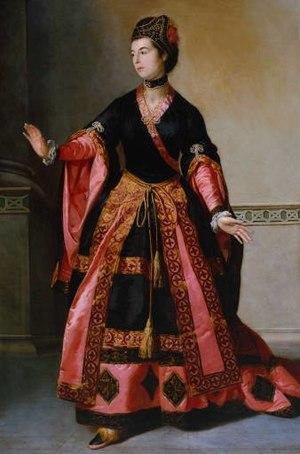
L'Orphelin de la Chine est une pièce de théâtre de Voltaire écrite en 1755 et représentée pour la première fois le 20 août 1755 à la Comédie-Française.
Arthur Murphy, connu également sous le pseudonyme de Charles Ranger, est un écrivain irlandais.